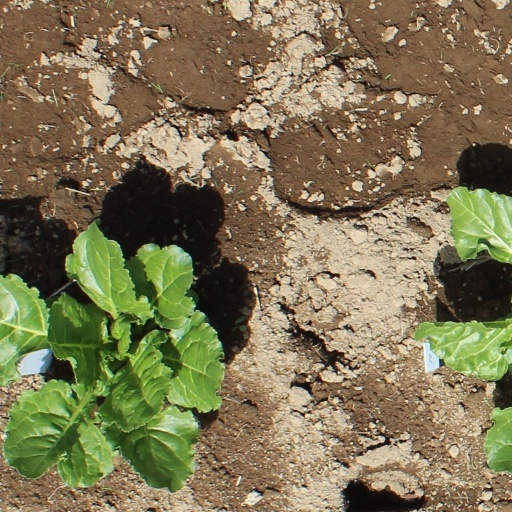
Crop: sugar beet